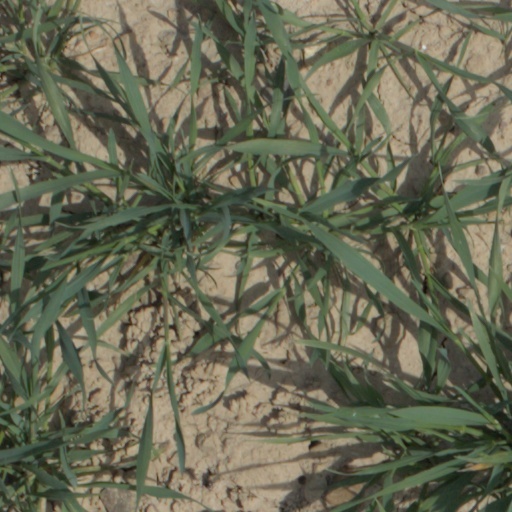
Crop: wheat